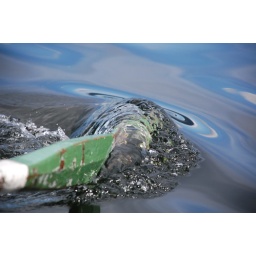
An oar in the water with some reflections of the clear blue sky